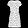
Label: Dress